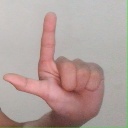
अक्षर: ल